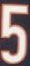
Number: 5